List of Parks and Recreation episodes

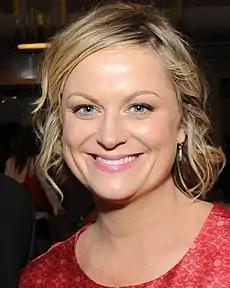
Series lead Amy Poehler

"Parks and Recreation" is an American television sitcom which ran for seven seasons on NBC. It was created by Greg Daniels and Michael Schur. The series follows Leslie Knope (Amy Poehler), a mid-level bureaucrat in the Parks Department of the fictional town of Pawnee, Indiana.